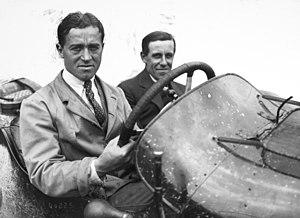
Dario Resta, dit Dolly est un pilote automobile résident américain sur circuits, d'origine italienne et de nationalité britannique.